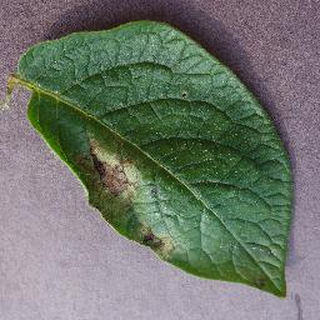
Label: potato_late_blight